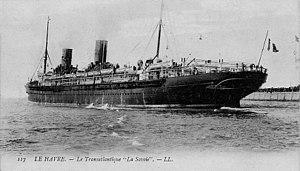
""La Savoie"" paquebot postal transatlantique sortant du port du Havre."